Luck

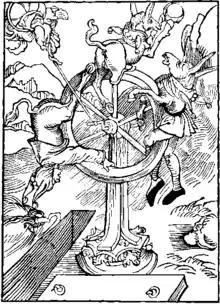
Wheel of fortune as depicted in Sebastian Brant's book, author Albrecht Dürer

The philosopher Nicholas Rescher has proposed that the luck of someone's result in a situation of uncertainty is measured by the difference between this party's yield and expectation: λ = Y - E. Thus skill enhances expectation and reduces luck. The extent to which different games will depend on luck, rather than skill or effort, varies considerably. For example, chess does not involve any random factors (beyond the determination of which player moves first), while the outcome of Snakes and Ladders is entirely based on random dice rolls. In poker, especially games with a communal board, pure luck may decide a winning hand. Luck in games involving chance is defined as the change in a player's equity after a random event such as a die roll or card draw. Luck is positive (good luck) if the player's position is improved and negative (bad luck) if it is worsened. A poker player who is doing well (playing successfully, winning) is said to be "running good".